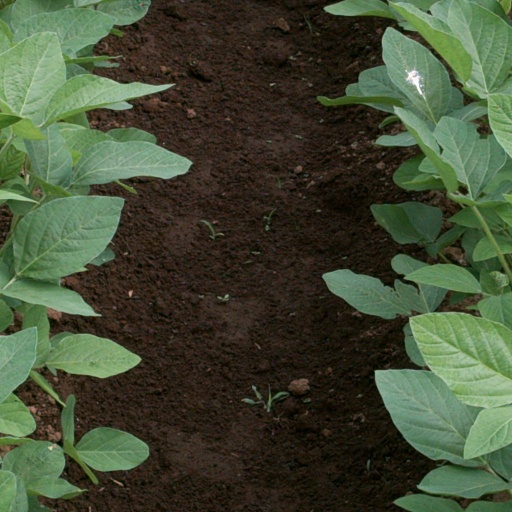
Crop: soybean